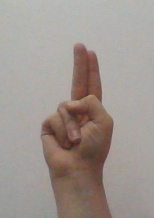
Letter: taa